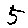
Label: 5